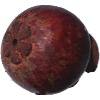
Label: Mangostan 1